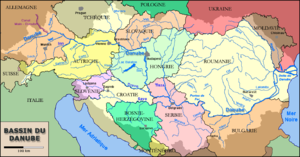
Le Danube est le deuxième fleuve d’Europe par sa longueur. Il prend sa source dans la Forêt-Noire en Allemagne lorsque deux cours d’eau, la Brigach et la Breg, se rencontrent à Donaueschingen où le fleuve prend le nom de Danube.